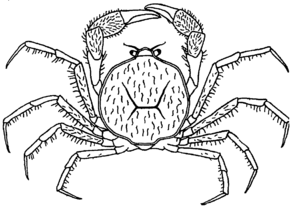
Les Hymenosomatidae sont une famille de crabes du groupe des Majoidea. Elle comprend plus de 120 espèces dans 19 genres.